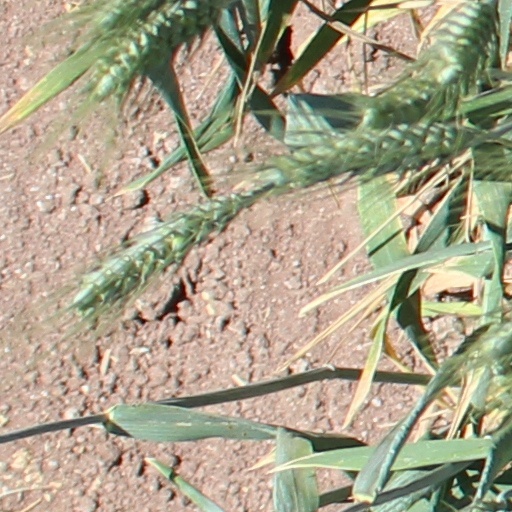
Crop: wheat